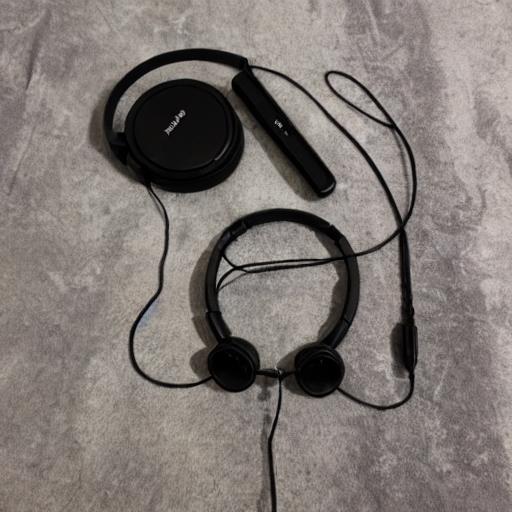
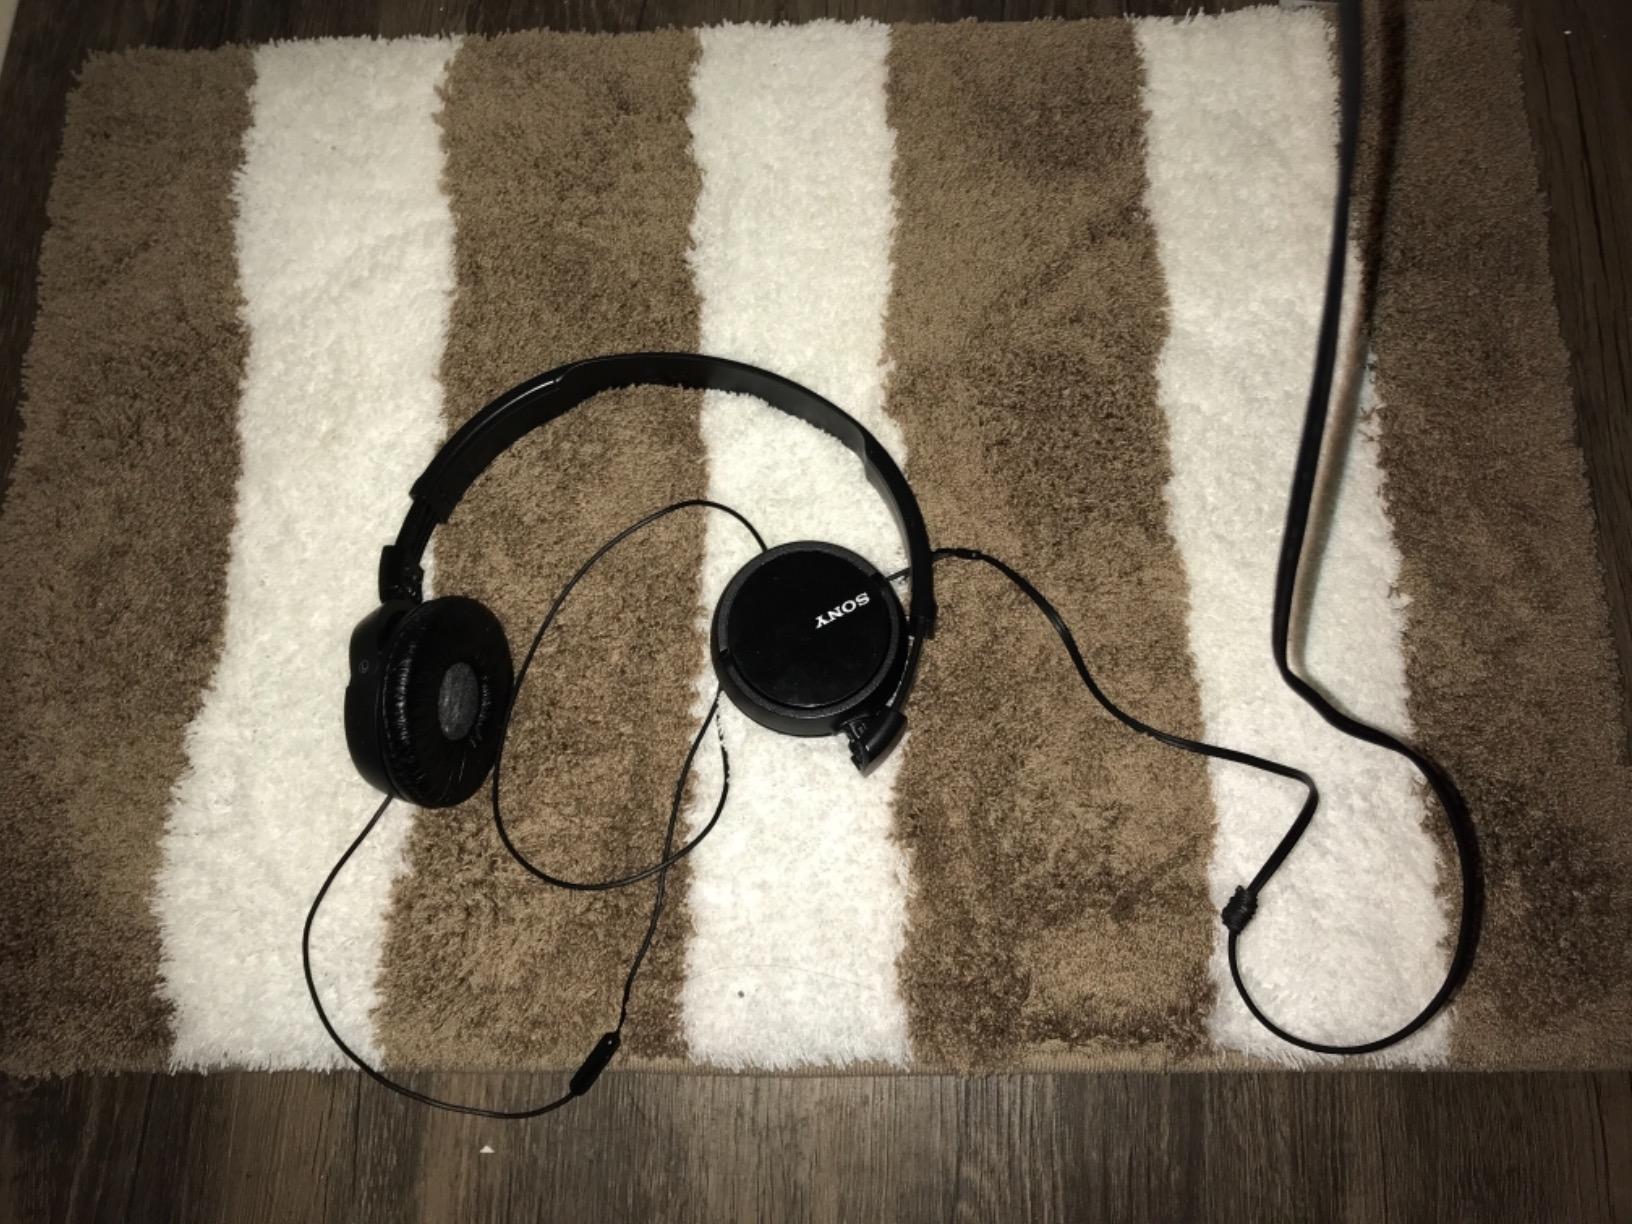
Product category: headphones
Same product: no